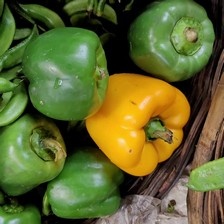
Label: capsicum